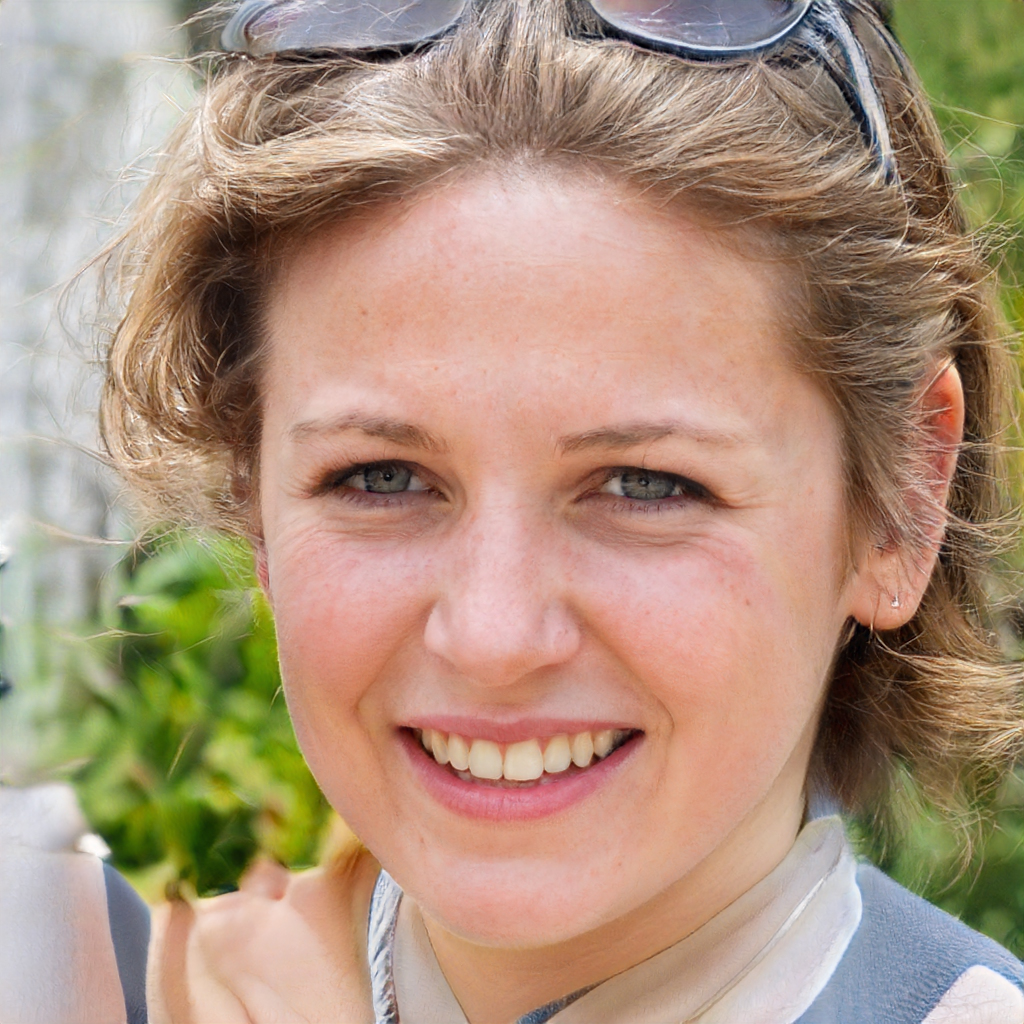
Gender: Female